Pennsylvania Route 36

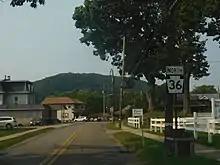
PA 36 in Tionesta

PA 36 enters Clarion County running westward. In the town of Leeper, the route intersects PA 66. Past Leeper, the highway runs northwest, intersecting PA 208, and exiting the county. In Forest County, PA 36 has a short overlap with U.S. Route 62, in the borough of Tionesta along the Allegheny River. In Venango County, PA 36 runs mostly northwest before reaching the northern terminus at PA 27/PA 227 in Pleasantville.